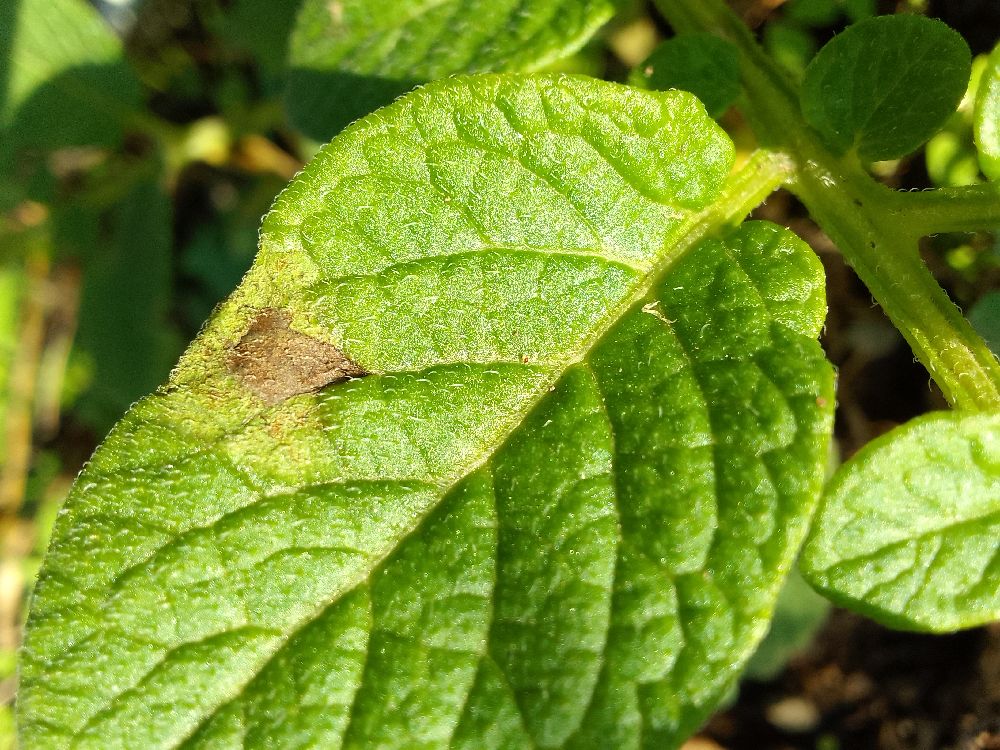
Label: Late blight